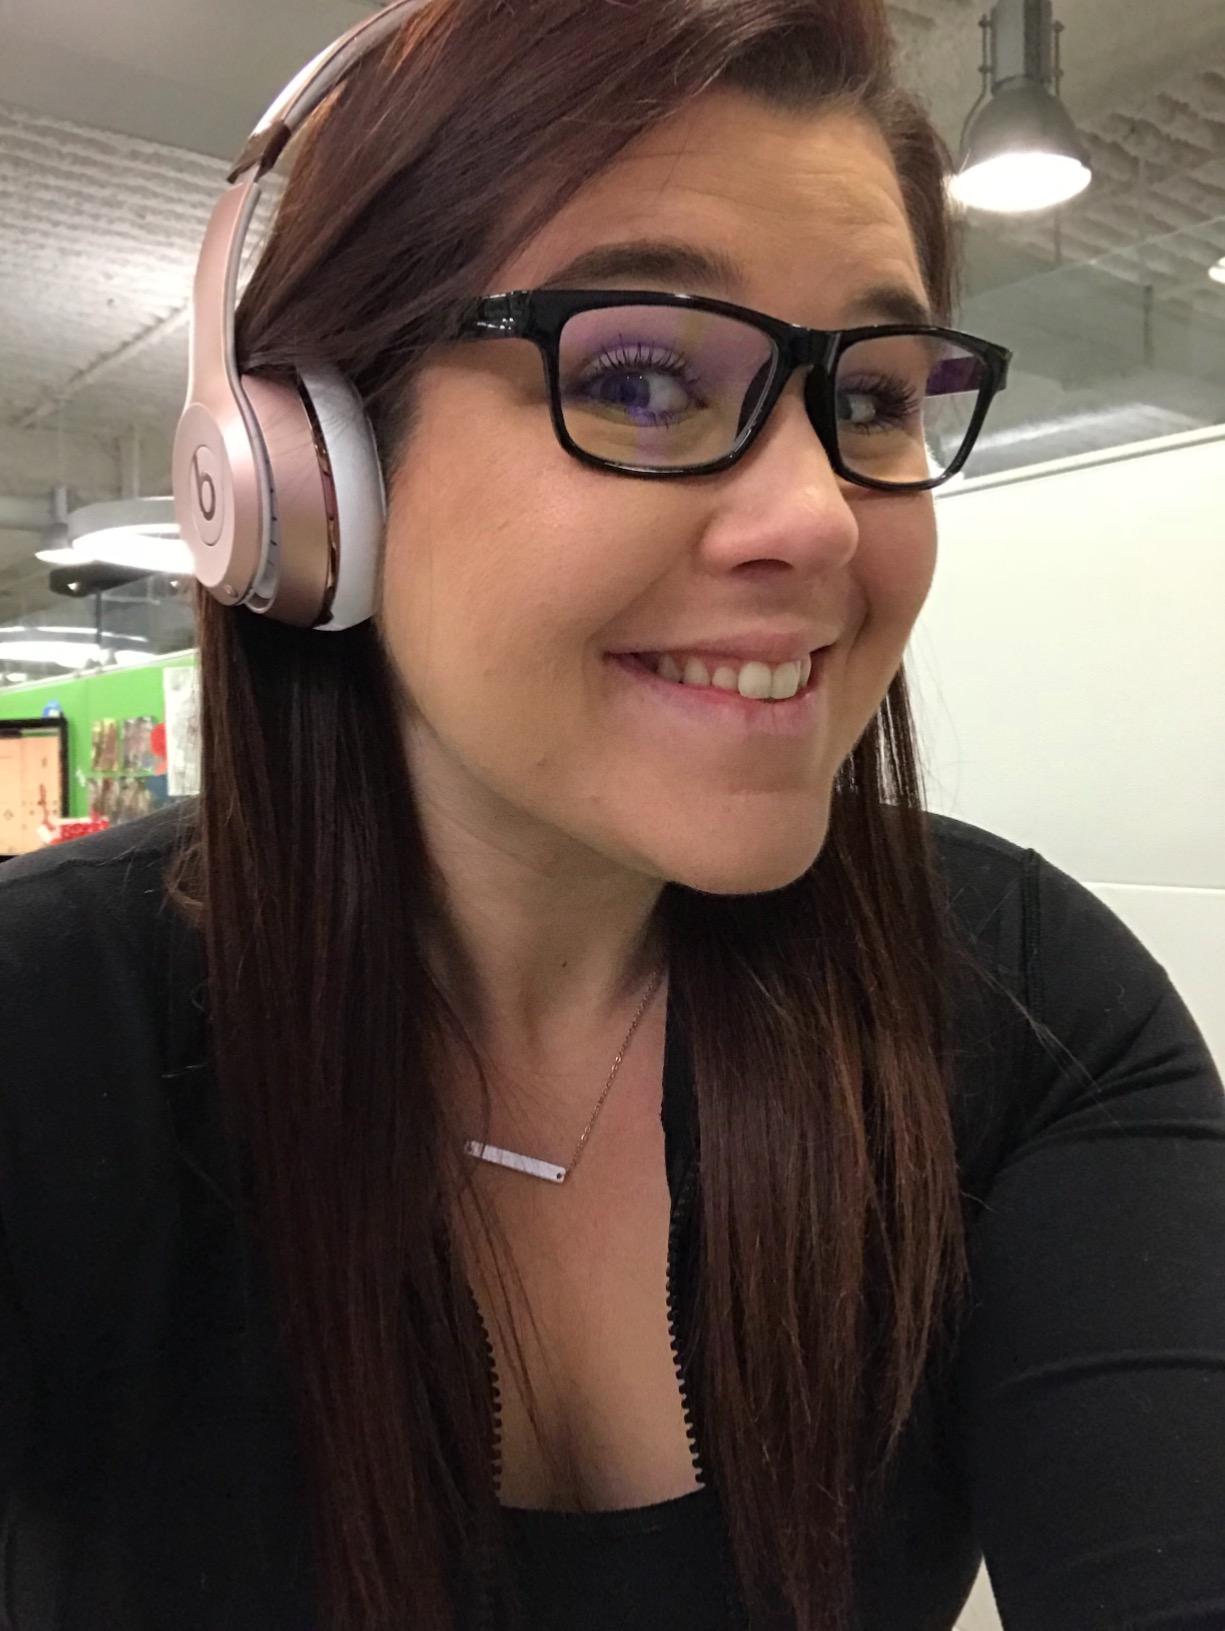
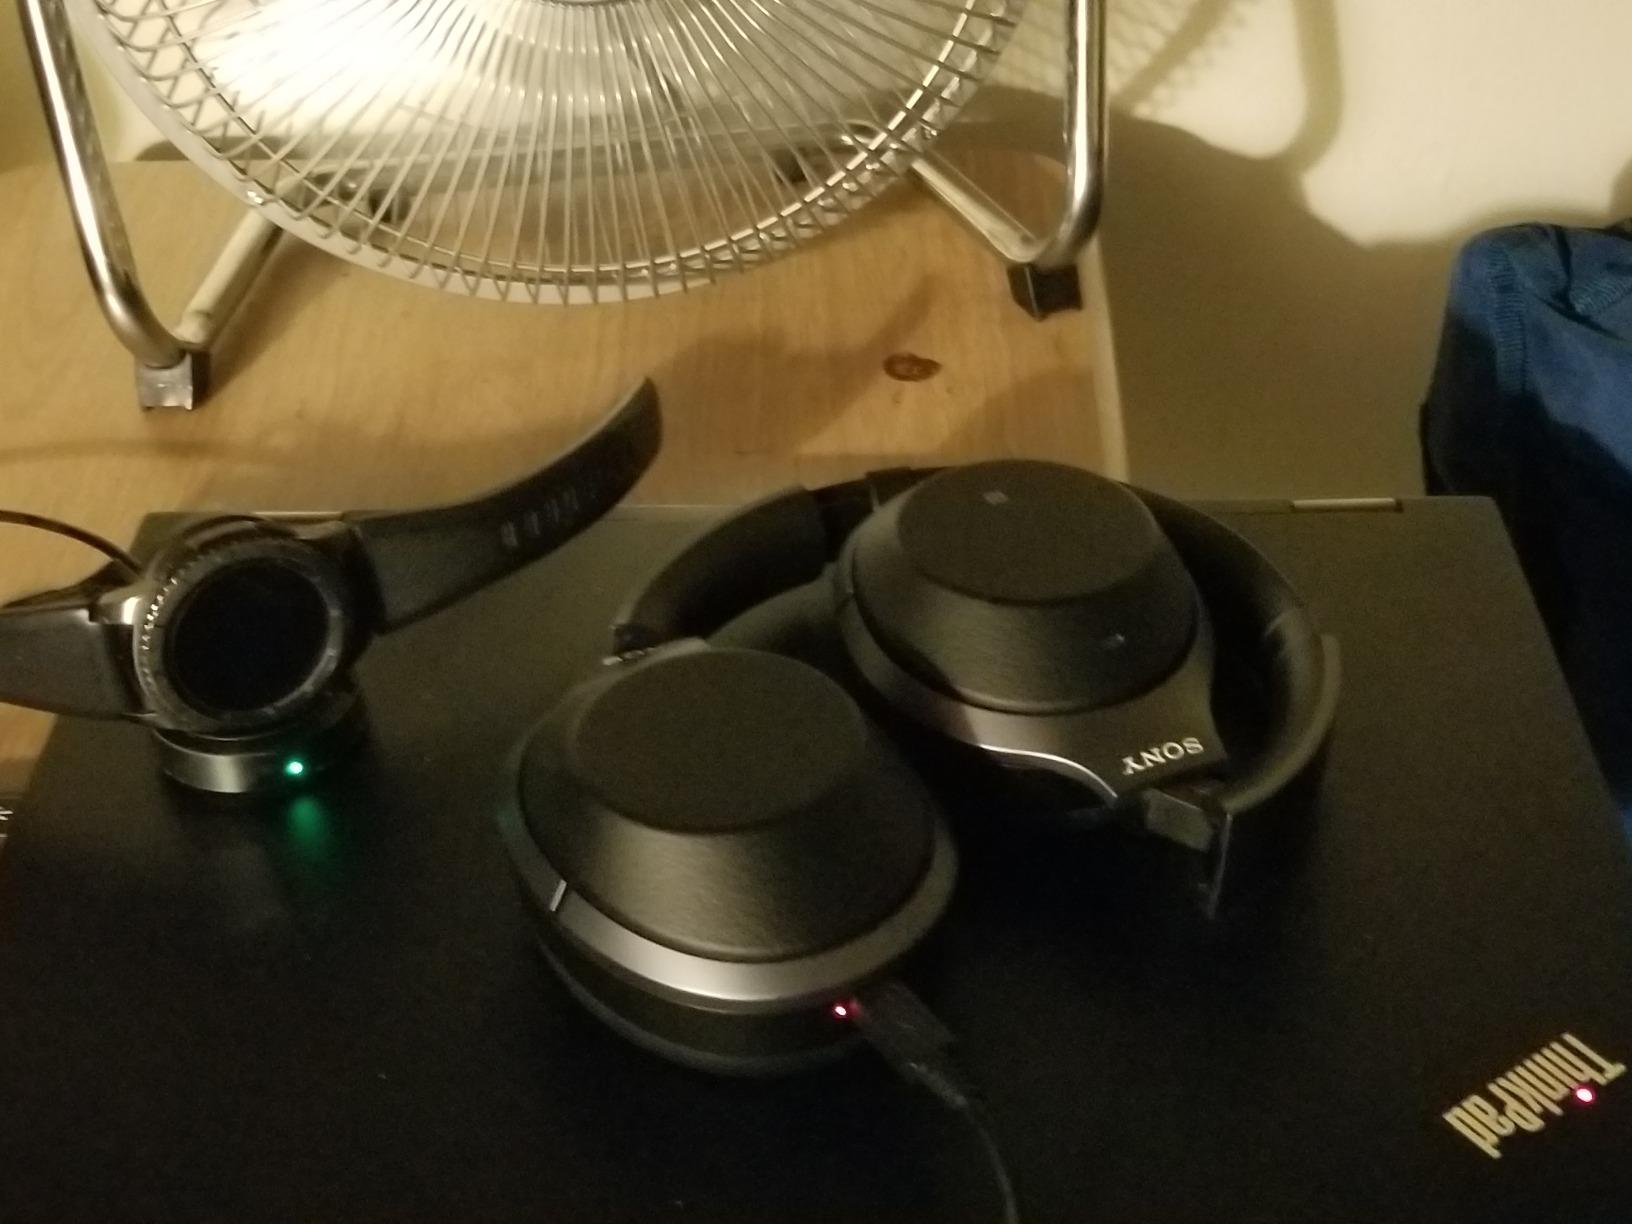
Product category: headphones
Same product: no